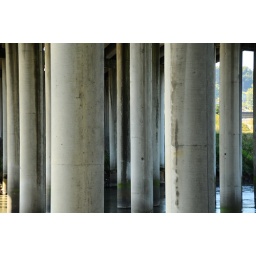
Across the river and under the bridge